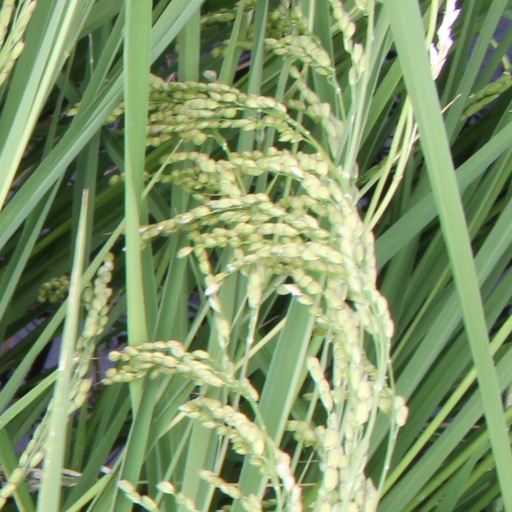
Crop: rice